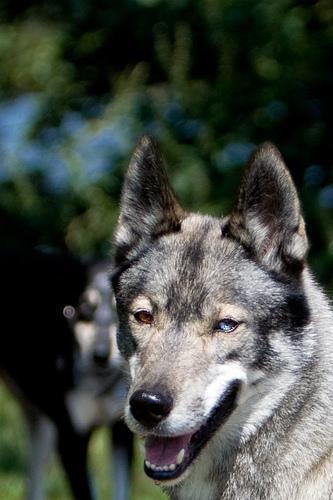
Eskimo_dog